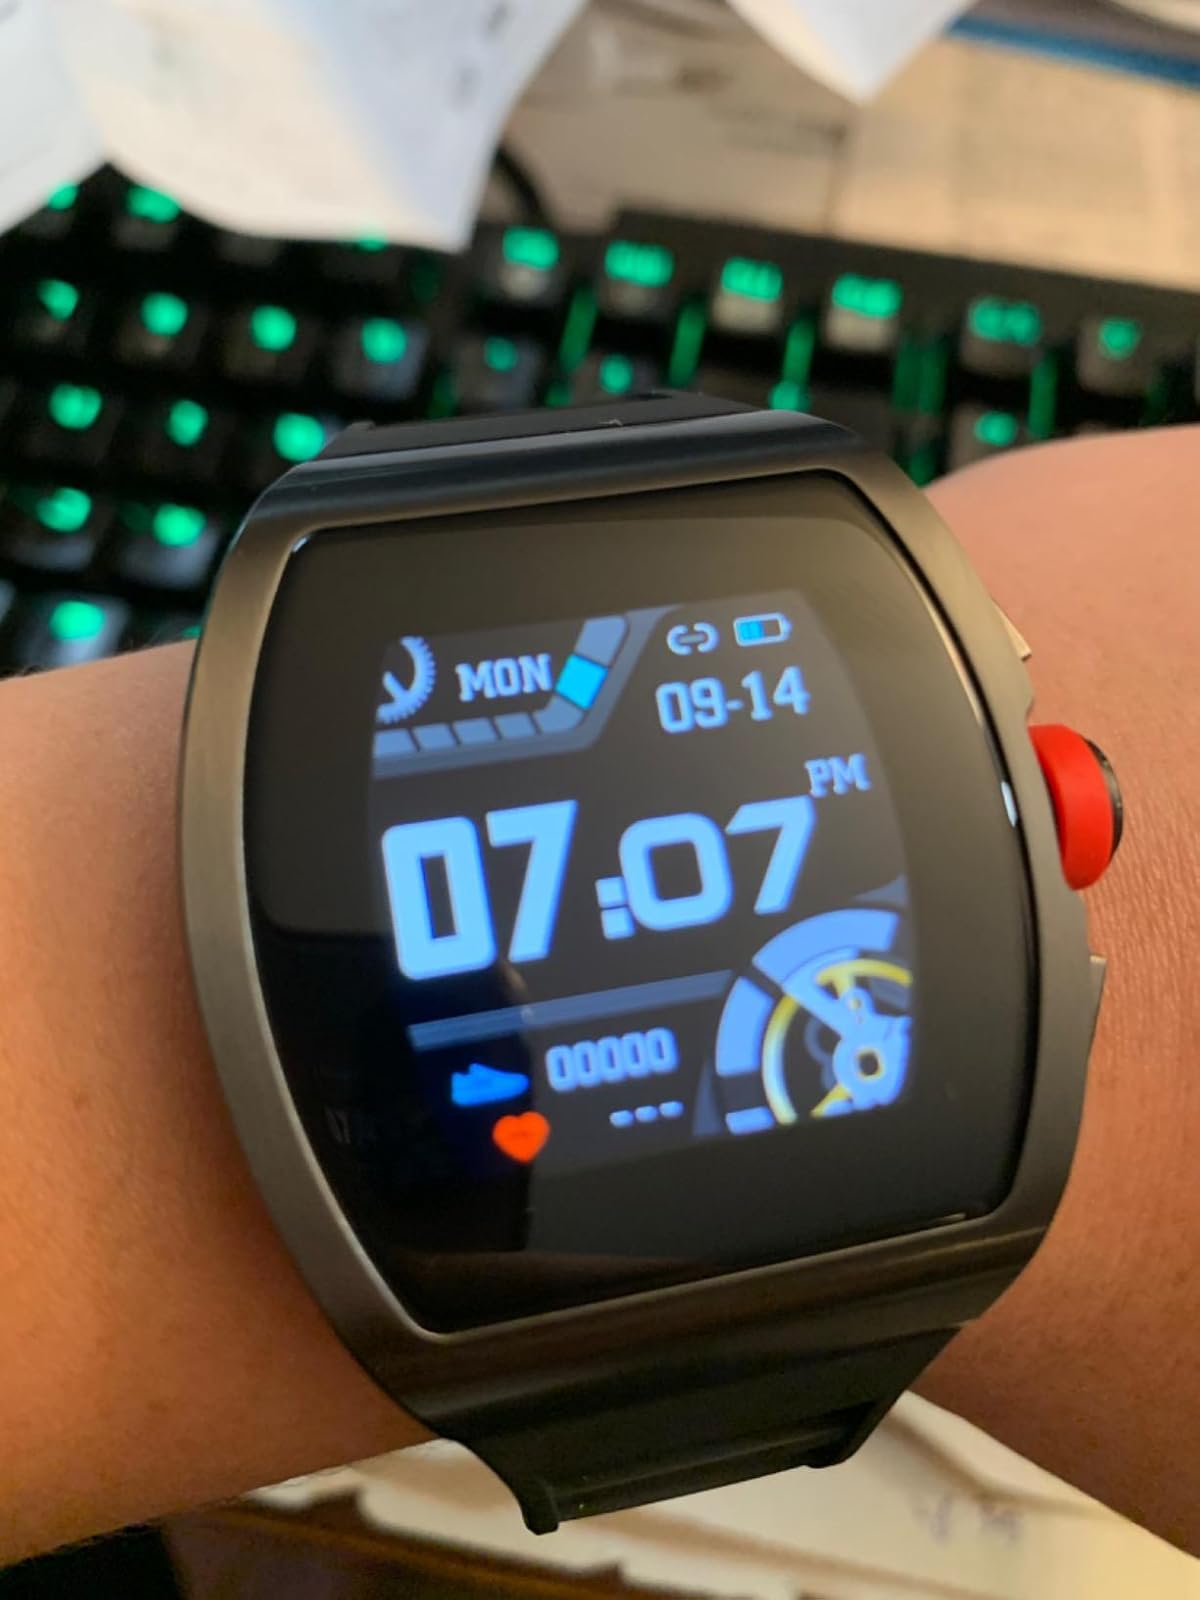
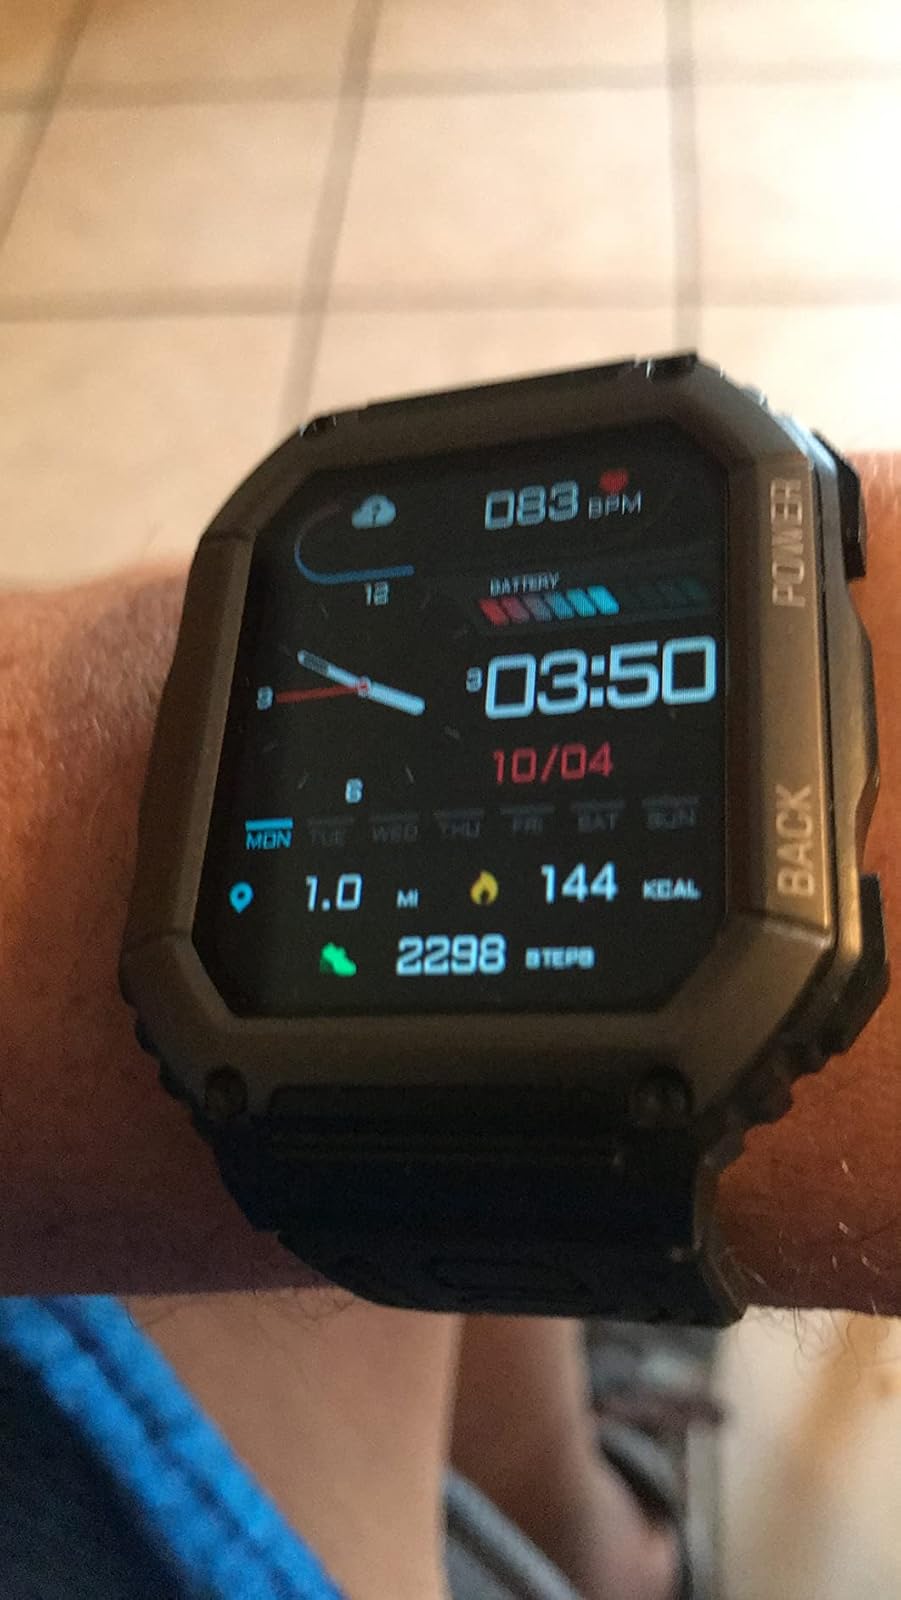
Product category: smartwatch
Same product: no